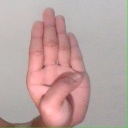
अक्षर: ब